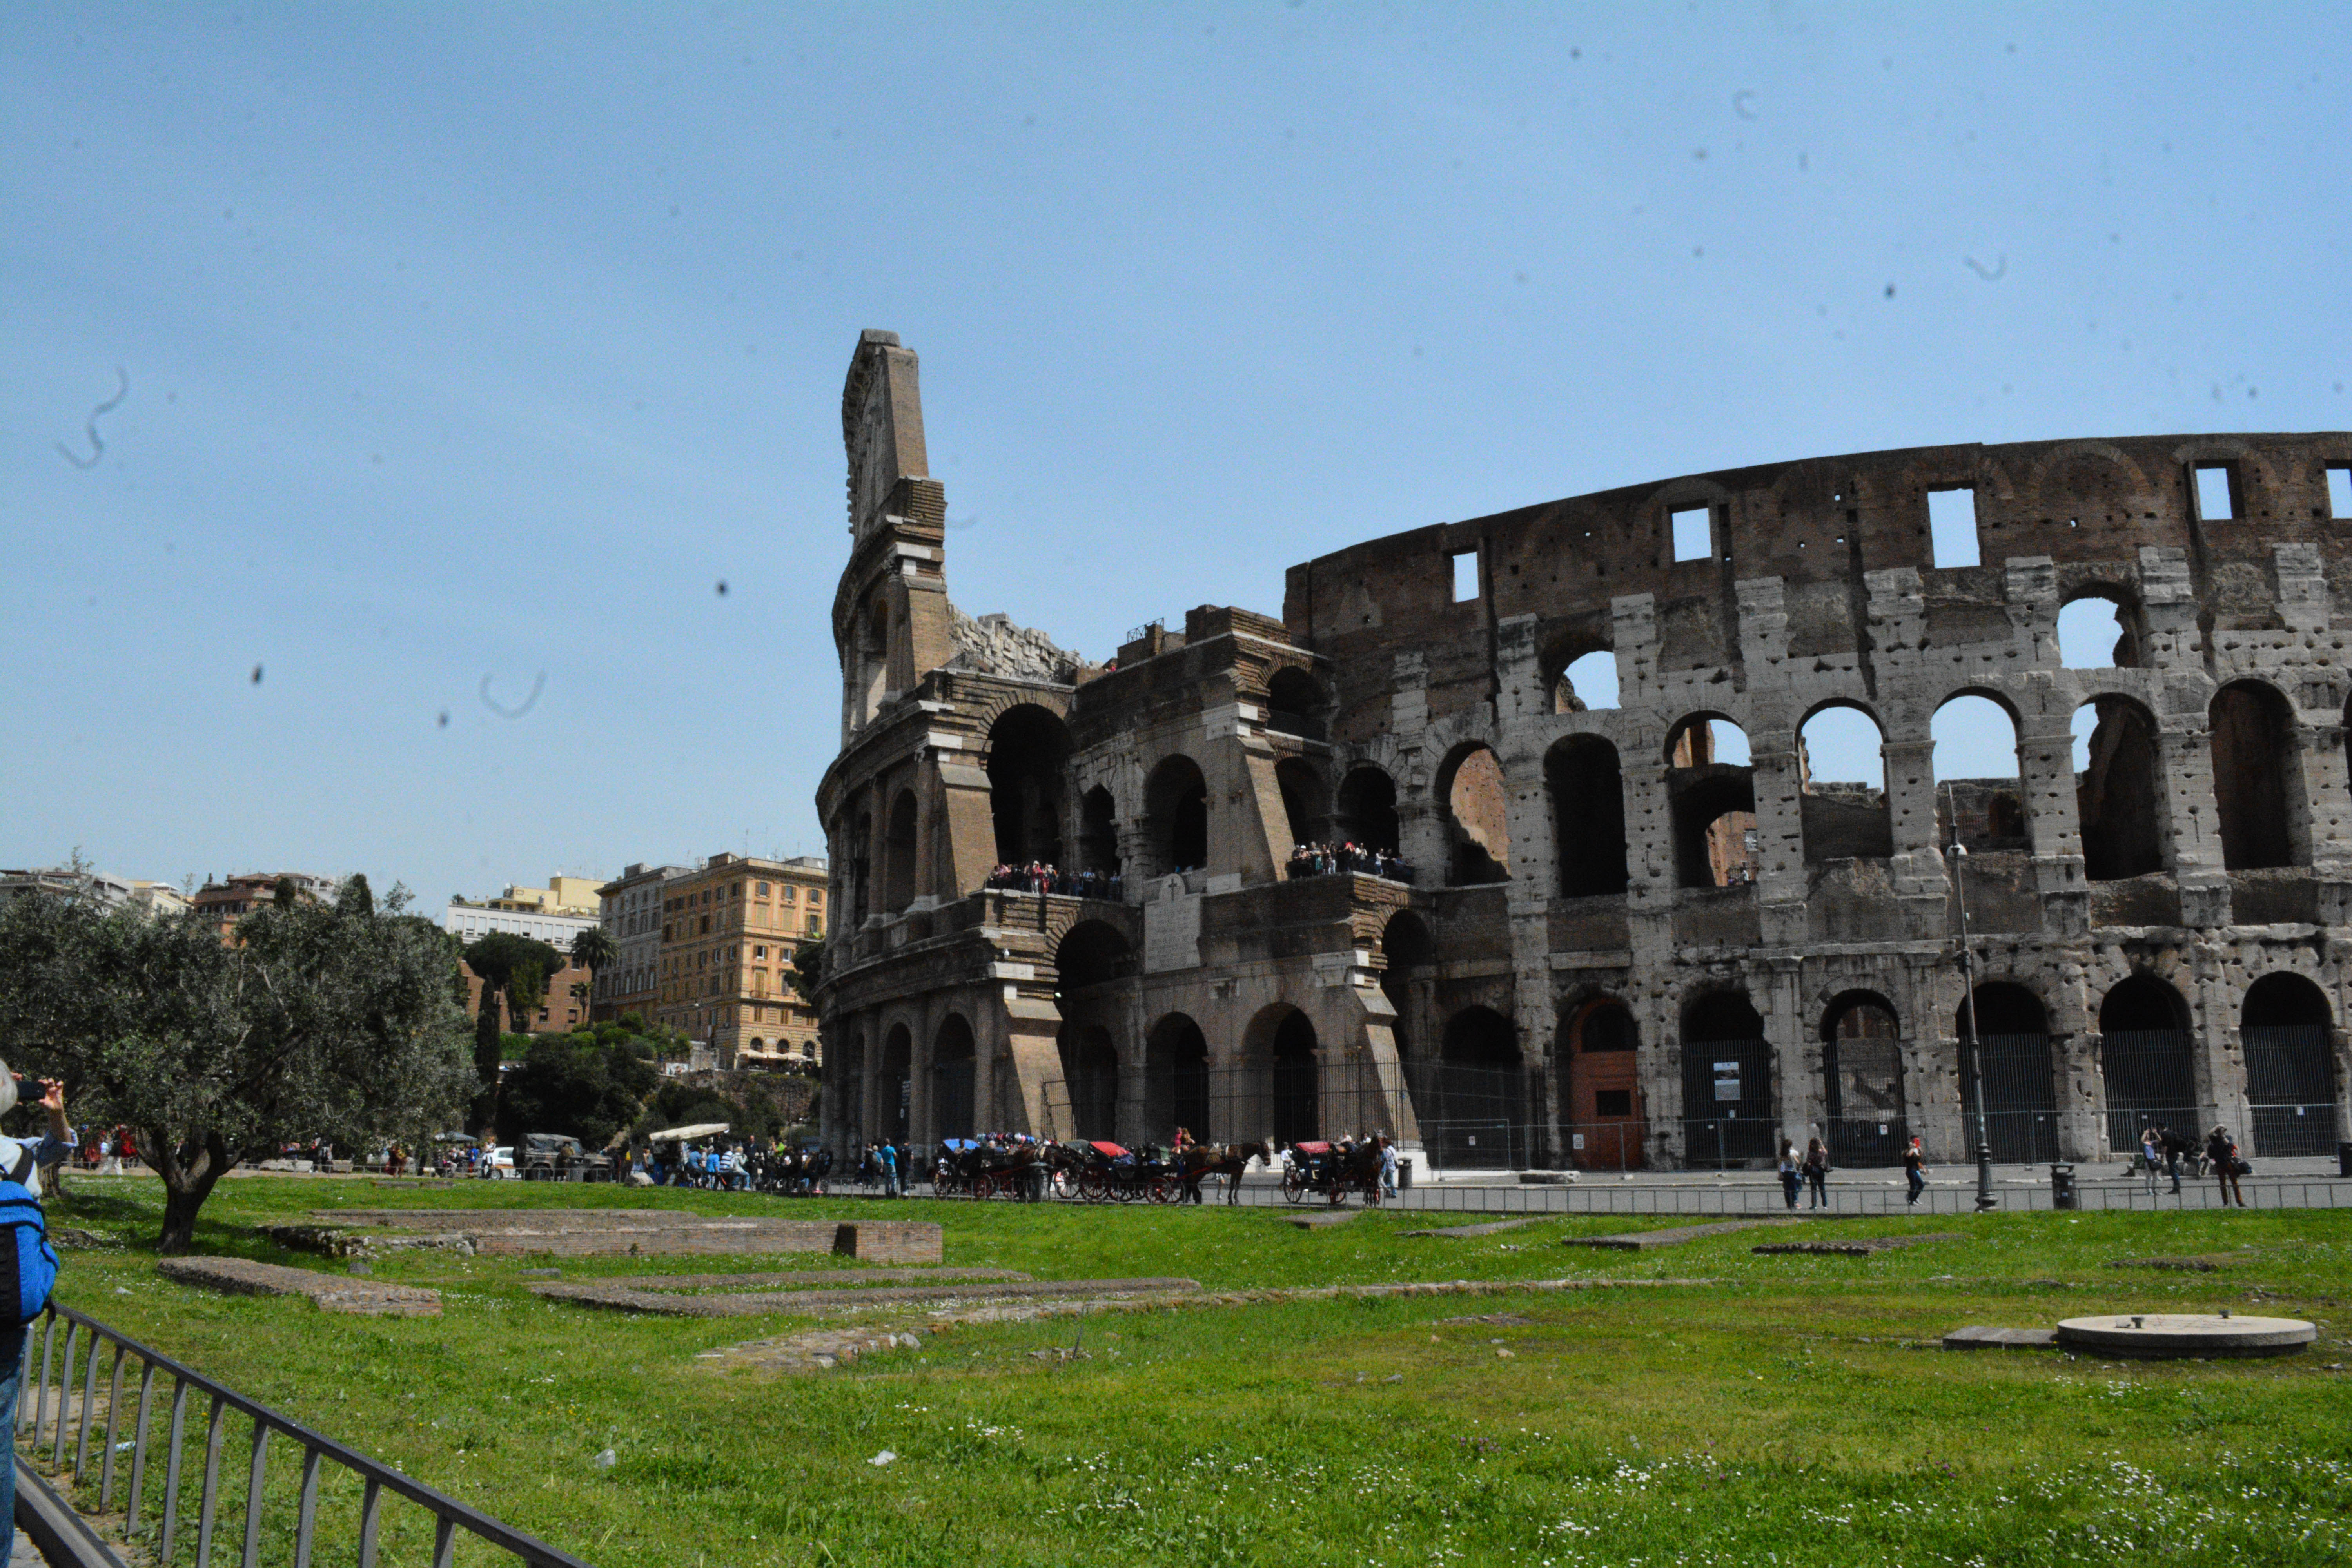
monument, plaza, landmark, amphitheatre, town square, ancient rome, historic site, ancient history